The Miracle (1912 film)

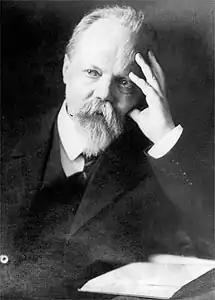
Engelbert Humperdinck, composer of the score of "The Miracle"

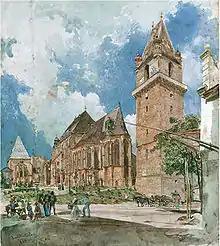
Perchtoldsdorf church, painting by Rudolf von Alt

According to a puff piece in a Berkshire local newspaper, Menchen and Carré had "countless experiences" in designing the film's appearance; eventually they devised a method of arranging backgrounds that would "reproduce every phrase of photographic light and shade, together with extreme depth." Before producing the film, Menchen had owned his own theatrical lighting business in Kansas City and New York, having started as a theatre electrician in Missouri aged about 18, and Carré was an experienced filmmaker, having already worked on some 40 films as either (co)-director or screenwriter. Carré and Menchen apparently continued to get on well together; when Menchen opened his new Studio Menchen in the Paris suburb of Epinay-sur-Seine in 1913, Carré became its artistic director, although no films (or very few) seem to have been actually produced there.